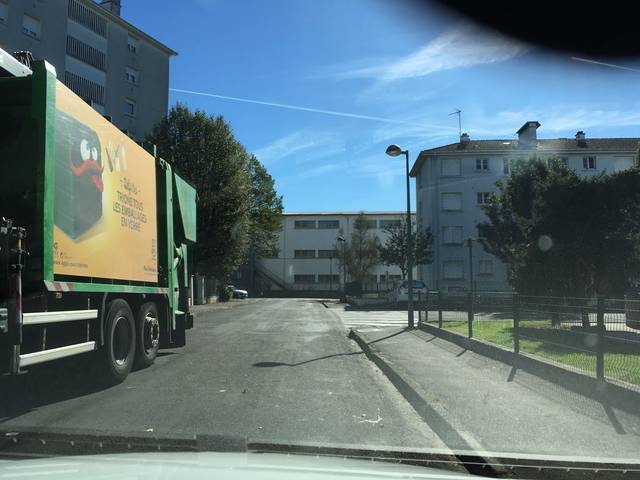
Region: France
Coordinates: 43.312, -0.3696